8 Melbury Road

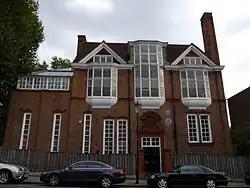
8 Melbury Road

8 Melbury Road is a large detached house at the Holland Park district of Kensington and Chelsea, W14 in England. Built in the Queen Anne style by the architect Richard Norman Shaw, it is a Grade II* listed building.